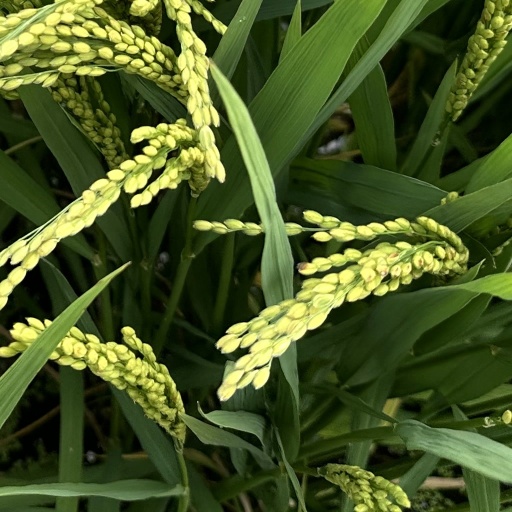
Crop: rice